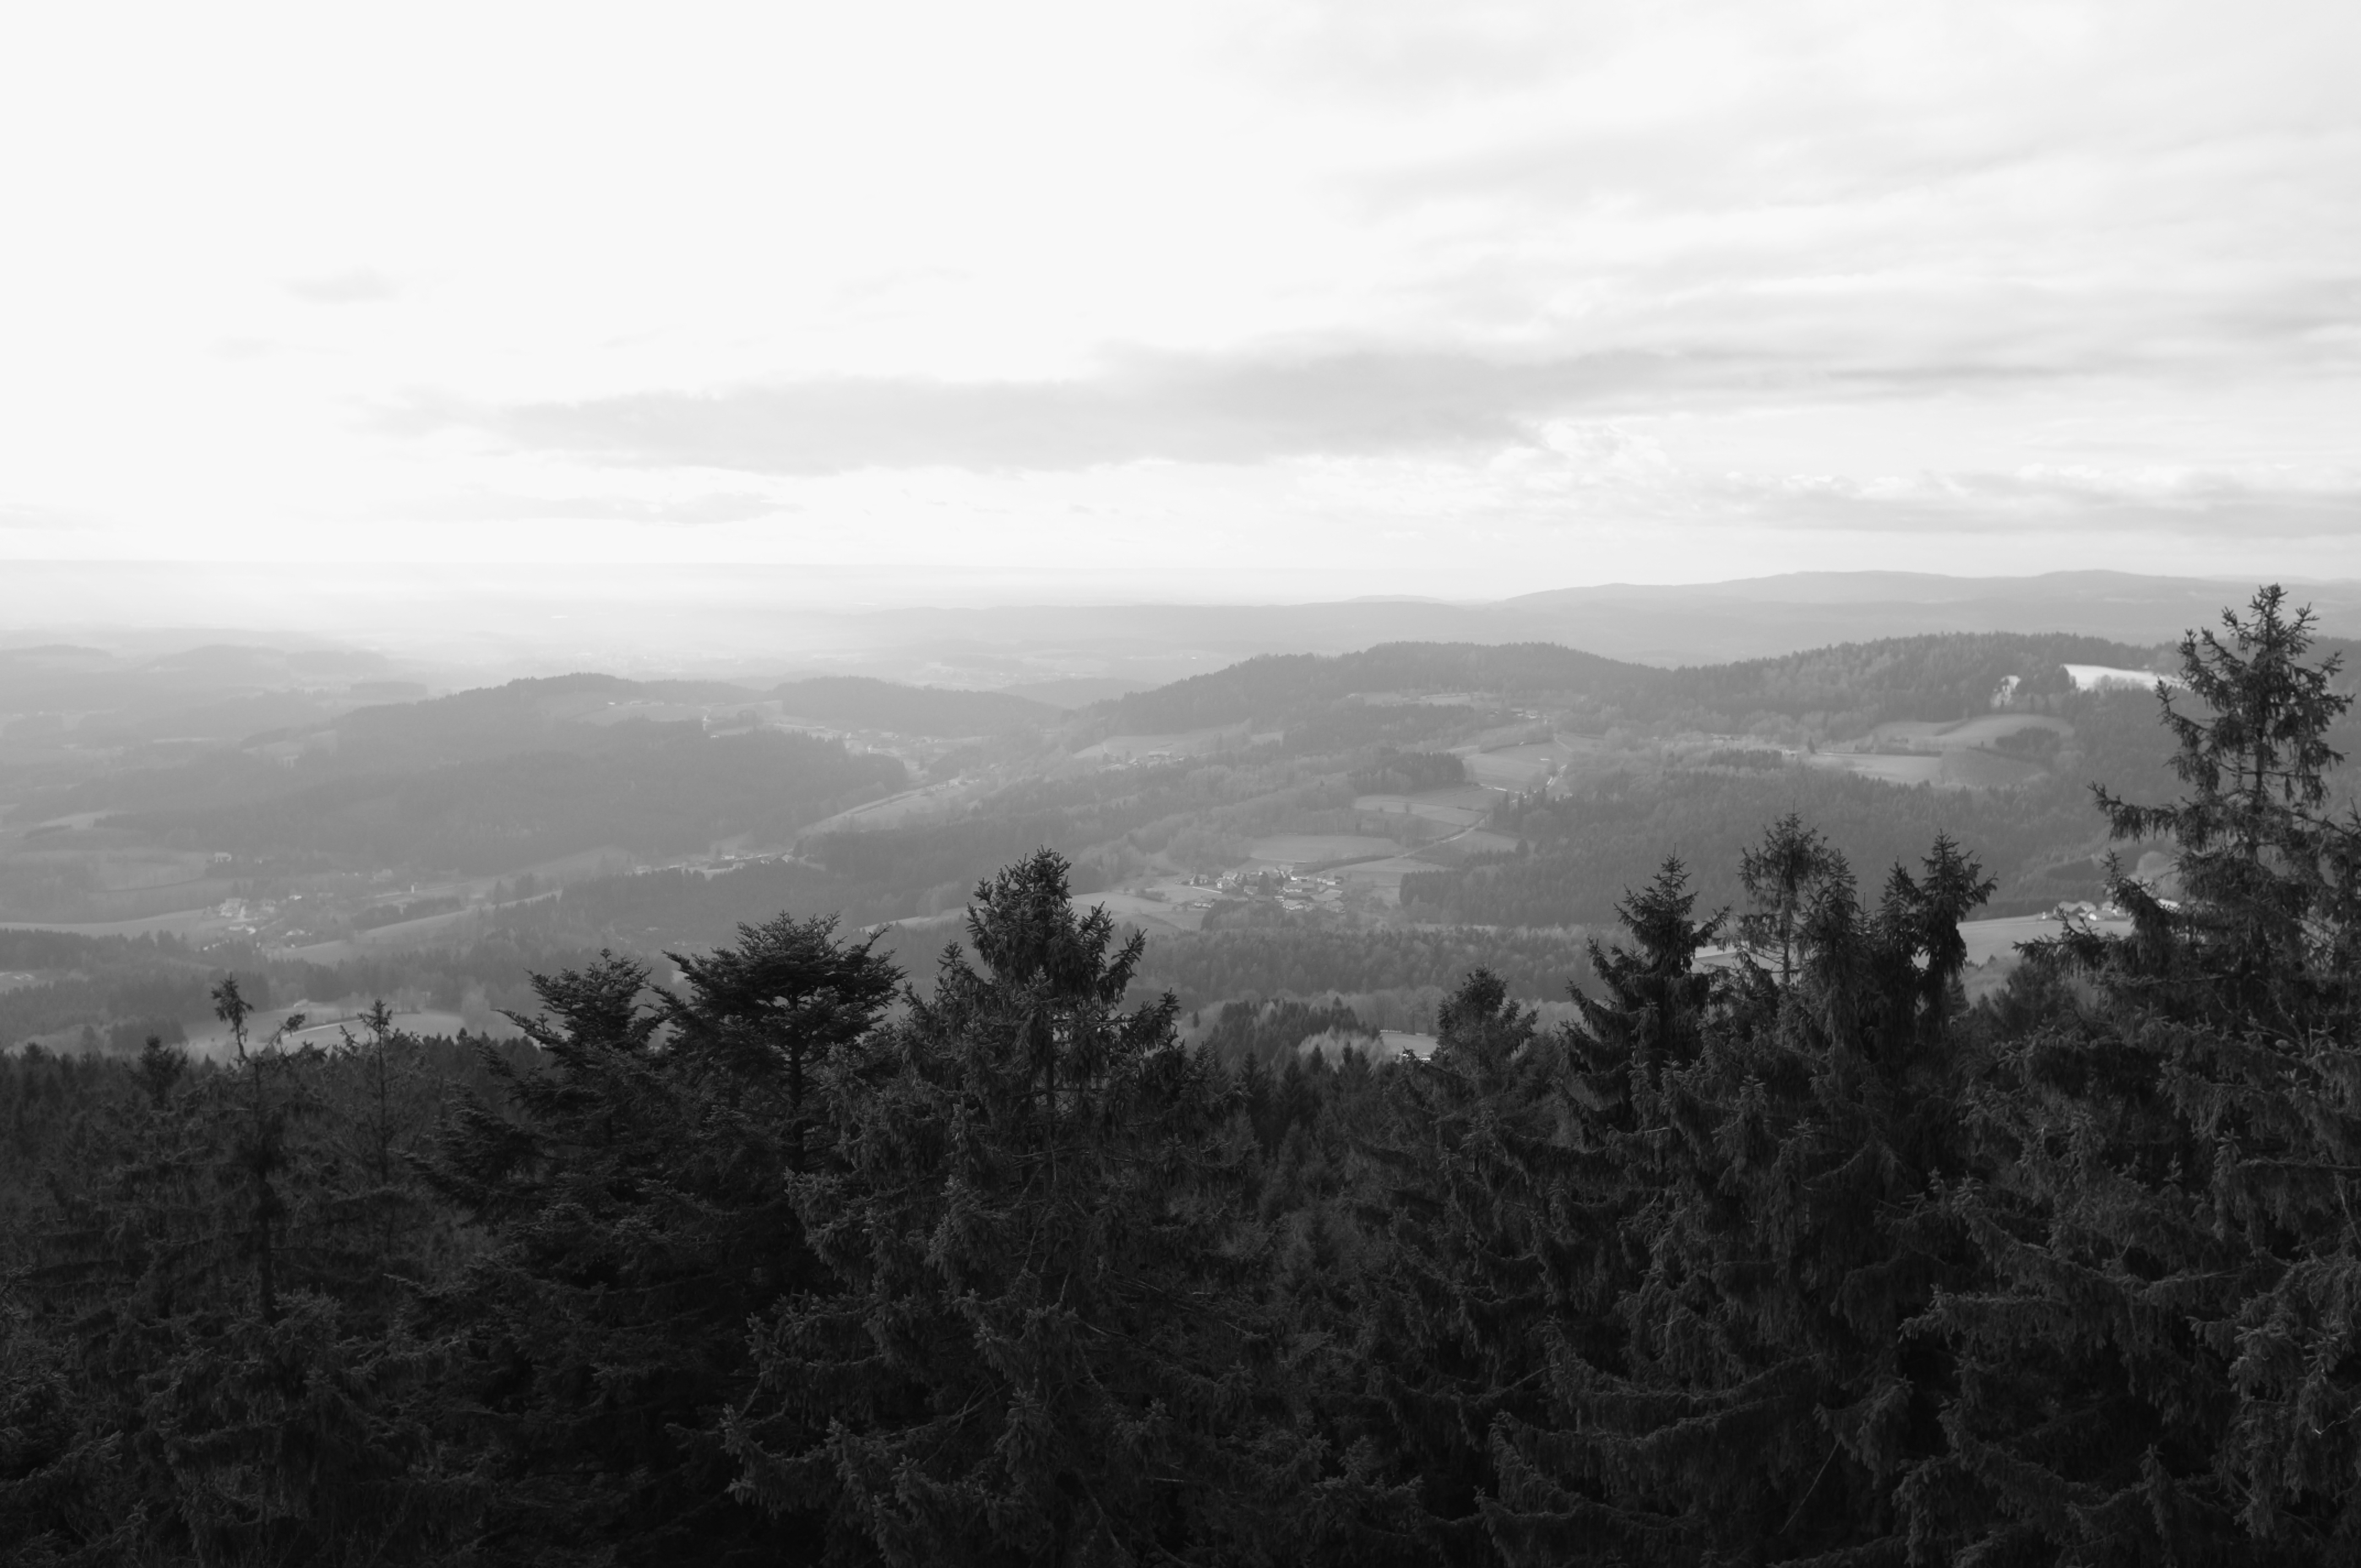
landscape, tree, nature, forest, grass, mountain, snow, cloud, black and white, sky, fog, mist, photography, morning, hill, mountain range, weather, monochrome, germany, deutschland, bayern, bavaria, habitat, bayerischerwald, rural area, bavarianforest, stenglmar, monochrome photography, geographical feature, atmospheric phenomenon, mountainous landforms